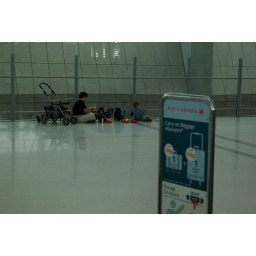
My wife and boys eating pizza while I stand in line to check-in at the airport.